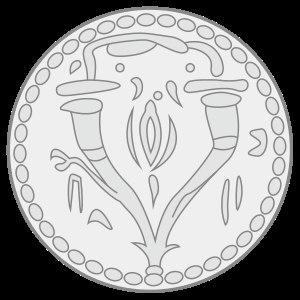
L'histoire du peuple juif est l'histoire des Juifs ou peuple d’Israël qui s'étend sur plus de 3 000 ans, de -1200 à nos jours. La première mention de son existence hors contexte biblique apparaît sur la stèle de Mérenptah au XIIIᵉ siècle av. J.-C. Selon la tradition juive, ses racines remontent aux patriarches Abraham, Isaac et Jacob également appelé Israël.